Ken Daneyko

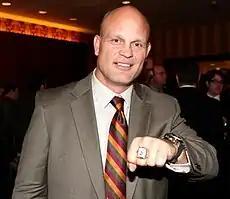
Daneyko in 2011

Kenneth Stephen Daneyko (born April 17, 1964) is a Canadian former professional ice hockey defenceman who played his entire twenty-season career with the New Jersey Devils of the National Hockey League (NHL), winning three Stanley Cup championships with the team. He has been nicknamed "Mr. Devil" by Devils fans, as he currently holds both the franchise record for games played as a Devil with 1,283 games and in penalty minutes with 2,516. Daneyko now provides colour analysis alongside Bill Spaulding during broadcasts of Devils games on MSG Sportsnet.